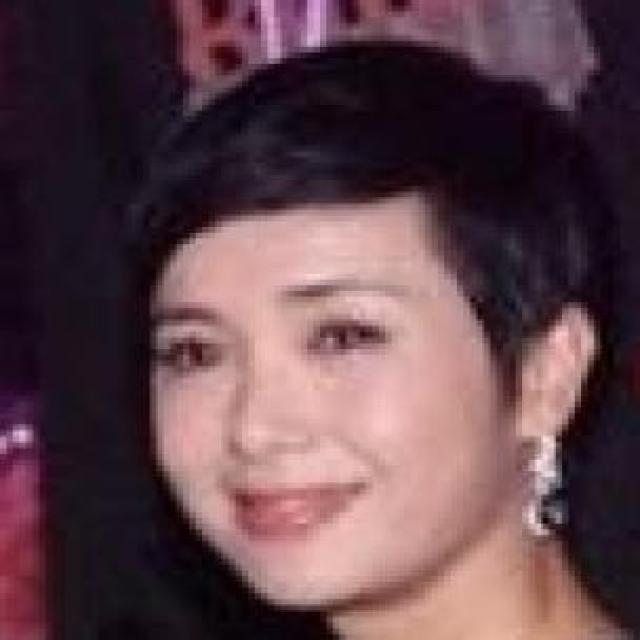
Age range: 21-44